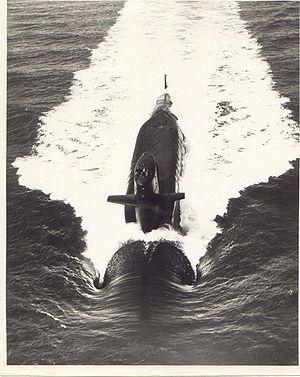
La classe George Washington est une classe de cinq sous-marins sous-marin nucléaire lanceur d'engins de l'US Navy construits entre 1958 et 1961. C'est la première classe de sous-marin en occident capable de lancer des missiles mer-sol balistiques stratégiques nucléaires. Elle représente le début de la dissuasion nucléaire sous-marine américaine.